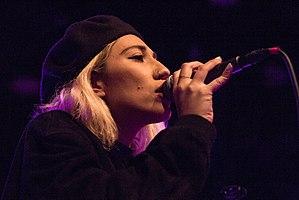
Valérie Teicher, née le 4 octobre 1990, davantage connue sous son nom de scène Tei Shi, est une chanteuse-compositrice-interprète et productrice argentine indie pop, actuellement basée à Brooklyn. Elle sort son premier singles et vidéos musicales en 2013, son premier EP, Saudade, en novembre 2013, puis en 2017, un album Crawl Space.